Mondrainville

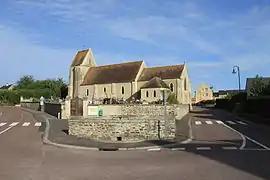
The church in Mondrainville

Mondrainville is a commune in the Calvados department in the Normandy région in northwestern France.